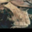
Label: frog